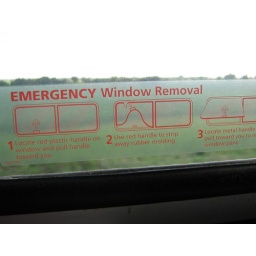
....how to remove the train windows in an emergency. This is the perfect place for a suicidal person.